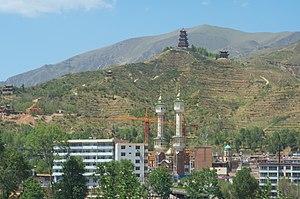
Mosquée dans la ville du Xian de Huangyuan, municipalité de Xining, province de Qinghai, Chine. En fond, sur la hauteur, une tour qui pourrait être une pagode ou une autre mosquée.
Le xian de Huangyuan, autrefois appelé Chiling est un district administratif de la province du Qinghai en Chine. Il est placé sous la juridiction de la ville-préfecture de Xining.
Vous trouverez ci-dessous une liste partielle des mosquées de République populaire de Chine.